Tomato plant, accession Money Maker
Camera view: vertical (180 deg); turntable rotation: 330 degrees
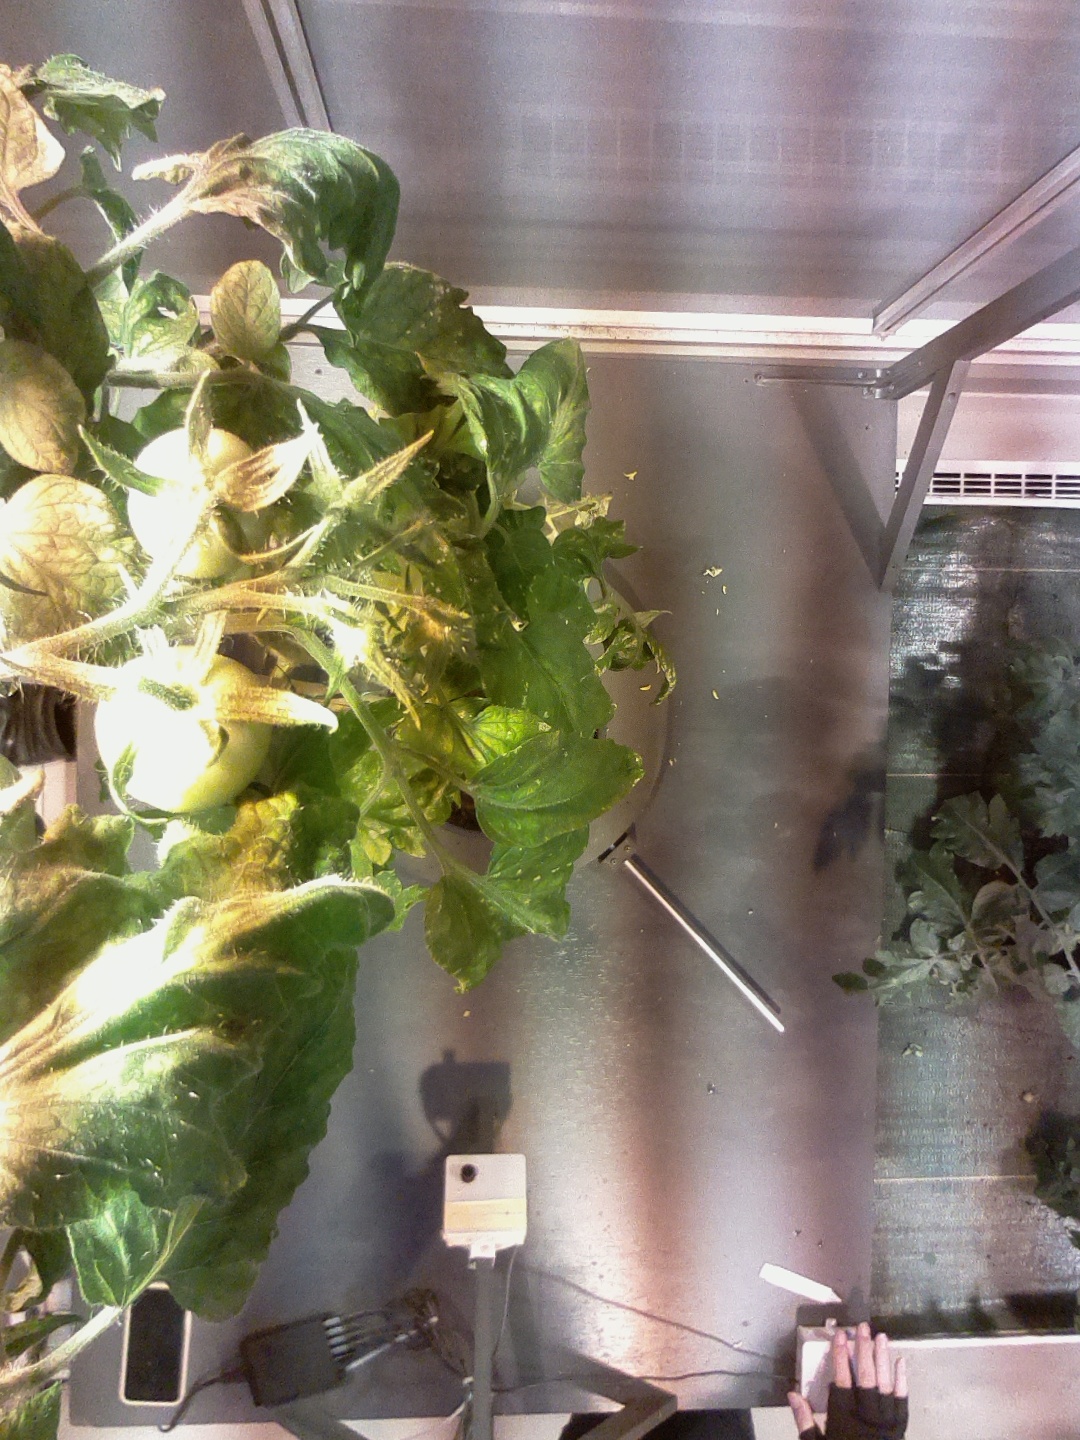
BBCH growth stage 73: 30%-40% of final fruit size